Soccer (1991 video game)

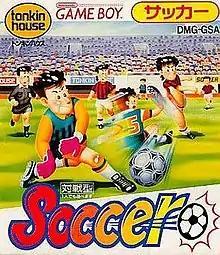
Japanese cover art

(known in Europe as Football International) is a football video game with top-down perspective, developed by Tose for the Game Boy handheld, which was released in 1991.